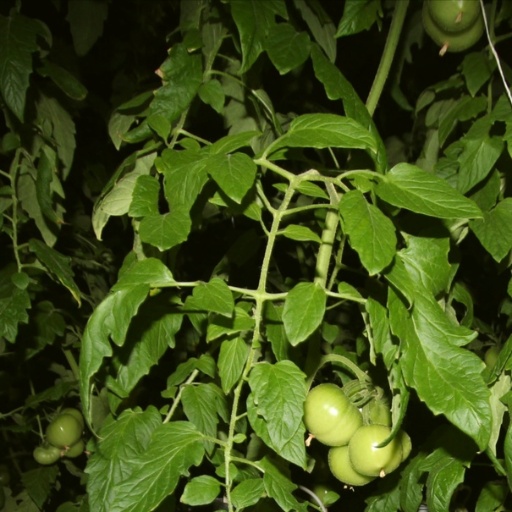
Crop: tomato